Sophia of Minsk

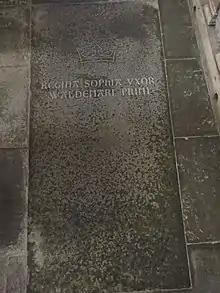
Gravestone for Queen Sophia in St. Bendt's Church in Ringsted.

Sophia of Minsk or Sophia of Polotsk (died 5 May 1198) was a Danish queen consort by marriage to King Valdemar I of Denmark, and a landgravine of Thuringia by marriage to Louis III, Landgrave of Thuringia.